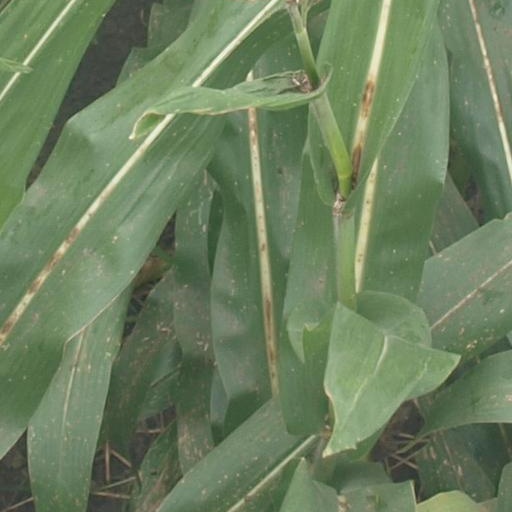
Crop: maize; corn